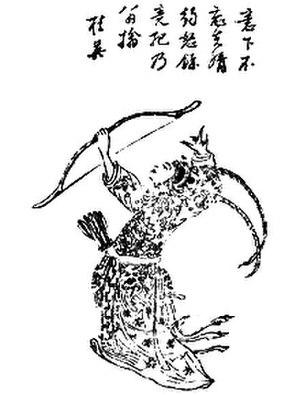
Mu Guiying est une héroïne chinoise légendaire de la dynastie Song et un personnage important des légendes des généraux de la famille Yang. Elle est la femme de Yang Zongbao et la mère de Yang Wenguang. Brave, résolue et loyale, elle est un symbole culturel de la femme déterminée.